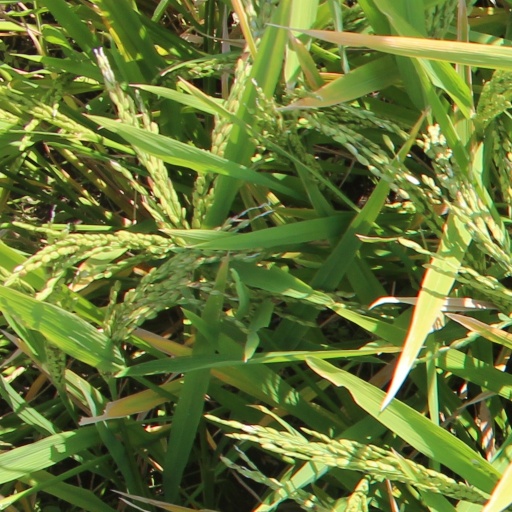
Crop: rice